Torquay

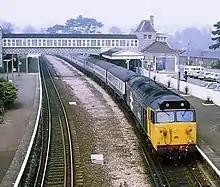
Torquay Railway Station in 1988

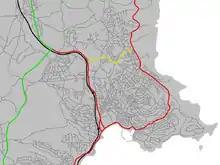
Transport in Torquay – the railway (black, with Torre and Torquay stations marked), A380 (green), A3022 and A379 (red), and B3199 (yellow)

Torquay is situated on the southwestern coast of England, forming one-third of Torbay, on the western side of the bay. It has a mild microclimate, with winters that tend to be mild and wet. A record high temperature of 31.5C was recorded on 14 July 2013, at 5:30 p.m.